The World Development Report 2011

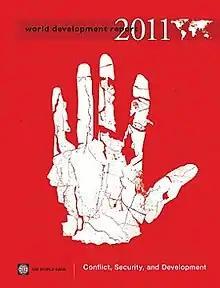

The 2011 World Development Report: "Conflict, Security and Development" ("WDR") is a document by the World Bank on the challenges "organised violence" poses to the advancement of less developed countries. The report finds that over the last 30 years poverty has been reduced for most of the world's population - but this is not the case for the estimated 1.5 billion people living in countries blighted by on-going conflict. Not one low income country suffering from on-going violence has achieved a single Millennium Development Goal. Once mass violence takes root in a society, it can take a generation or more to restore stability.